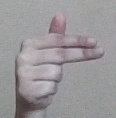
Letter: ghain